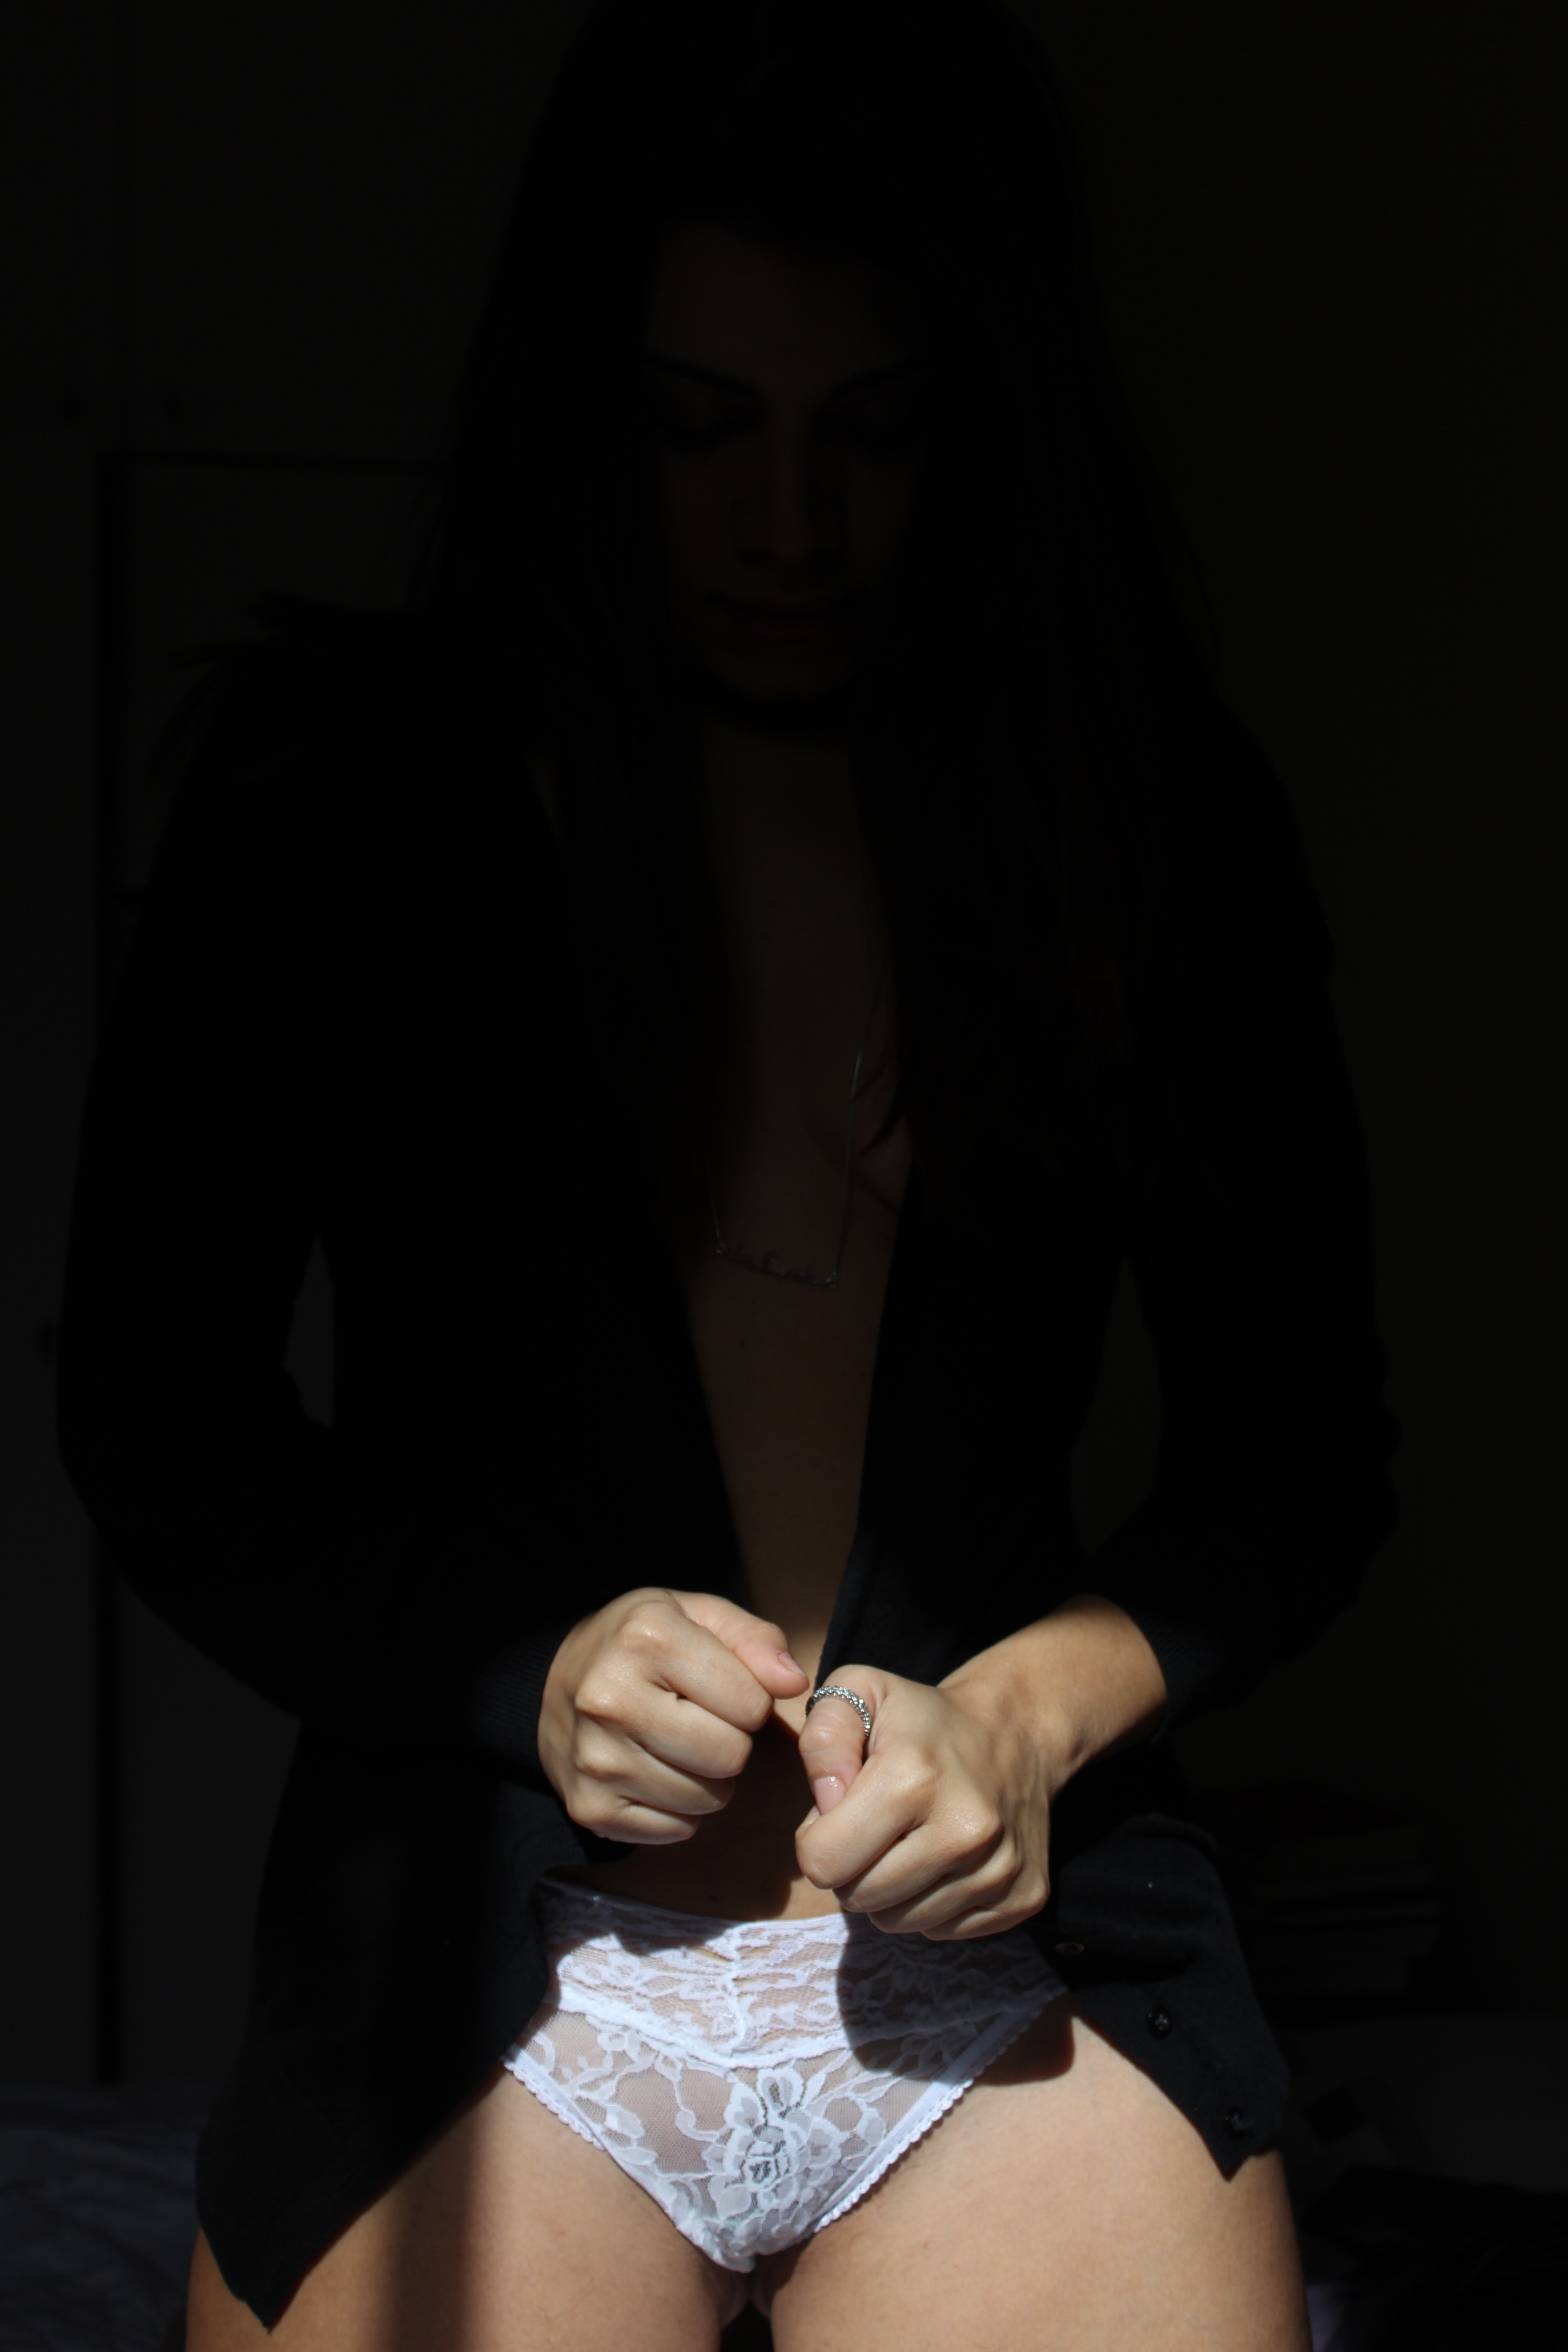
hand, girl, woman, chair, leg, model, finger, darkness, fashion, clothing, black, lady, black hair, beauty, image, naked, body, underwear, panty, intimate, erotic, sensual, photo shoot, photographic session, sense, photography session, human positions, art model